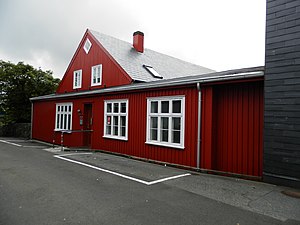
Operation GrindStop 2014 / Hændelsesforløb / September 2014 / Straffesag mod Sea Shepherd-tilhængere
Færøernes Ret
Færøernes Ret, Sorenskriveren, C. Pløyensgøta 1, Tórshavn, Færøerne.
Operation GrindStop 2014 var en aktion eller kampagne, som Sea Shepherd Conservation Society førte på Færøerne i perioden juni til oktober 2014 for at forhindre grindedrab. I denne anledning var et stort antal frivillige Sea Shepherd-tilhængere fra hele verden placeret ved alle relevante fjorde, dvs. ved fjorde som af færøske myndigheder er godkendte til slagtning af grindehvaler. Sea Shepherd forventede ved kampagnens start, at ca. 600 frivillige ville skiftes om at opholde sig på Færøerne i perioden. De frivillige holdt øje med, om der skulle komme en flok grindehvaler, og i så fald gjorde de alt hvad de kunne for at forhindre, at grindedrab skulle finde sted.